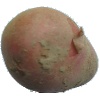
Label: Potato Red 1